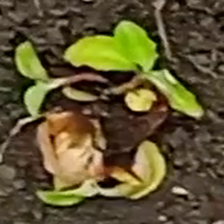
Weed species: Kena_(Commplina_benghalensio)